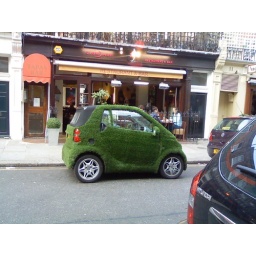
wicked idea - a grass covered smart car in London